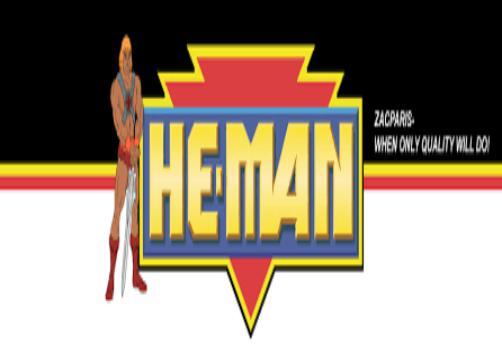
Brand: he-man
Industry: Clothes